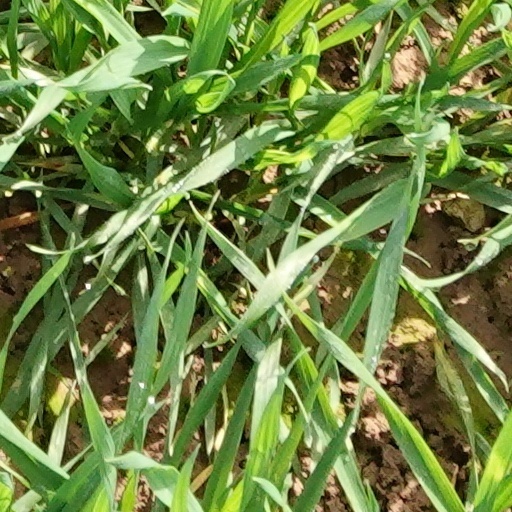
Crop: wheat